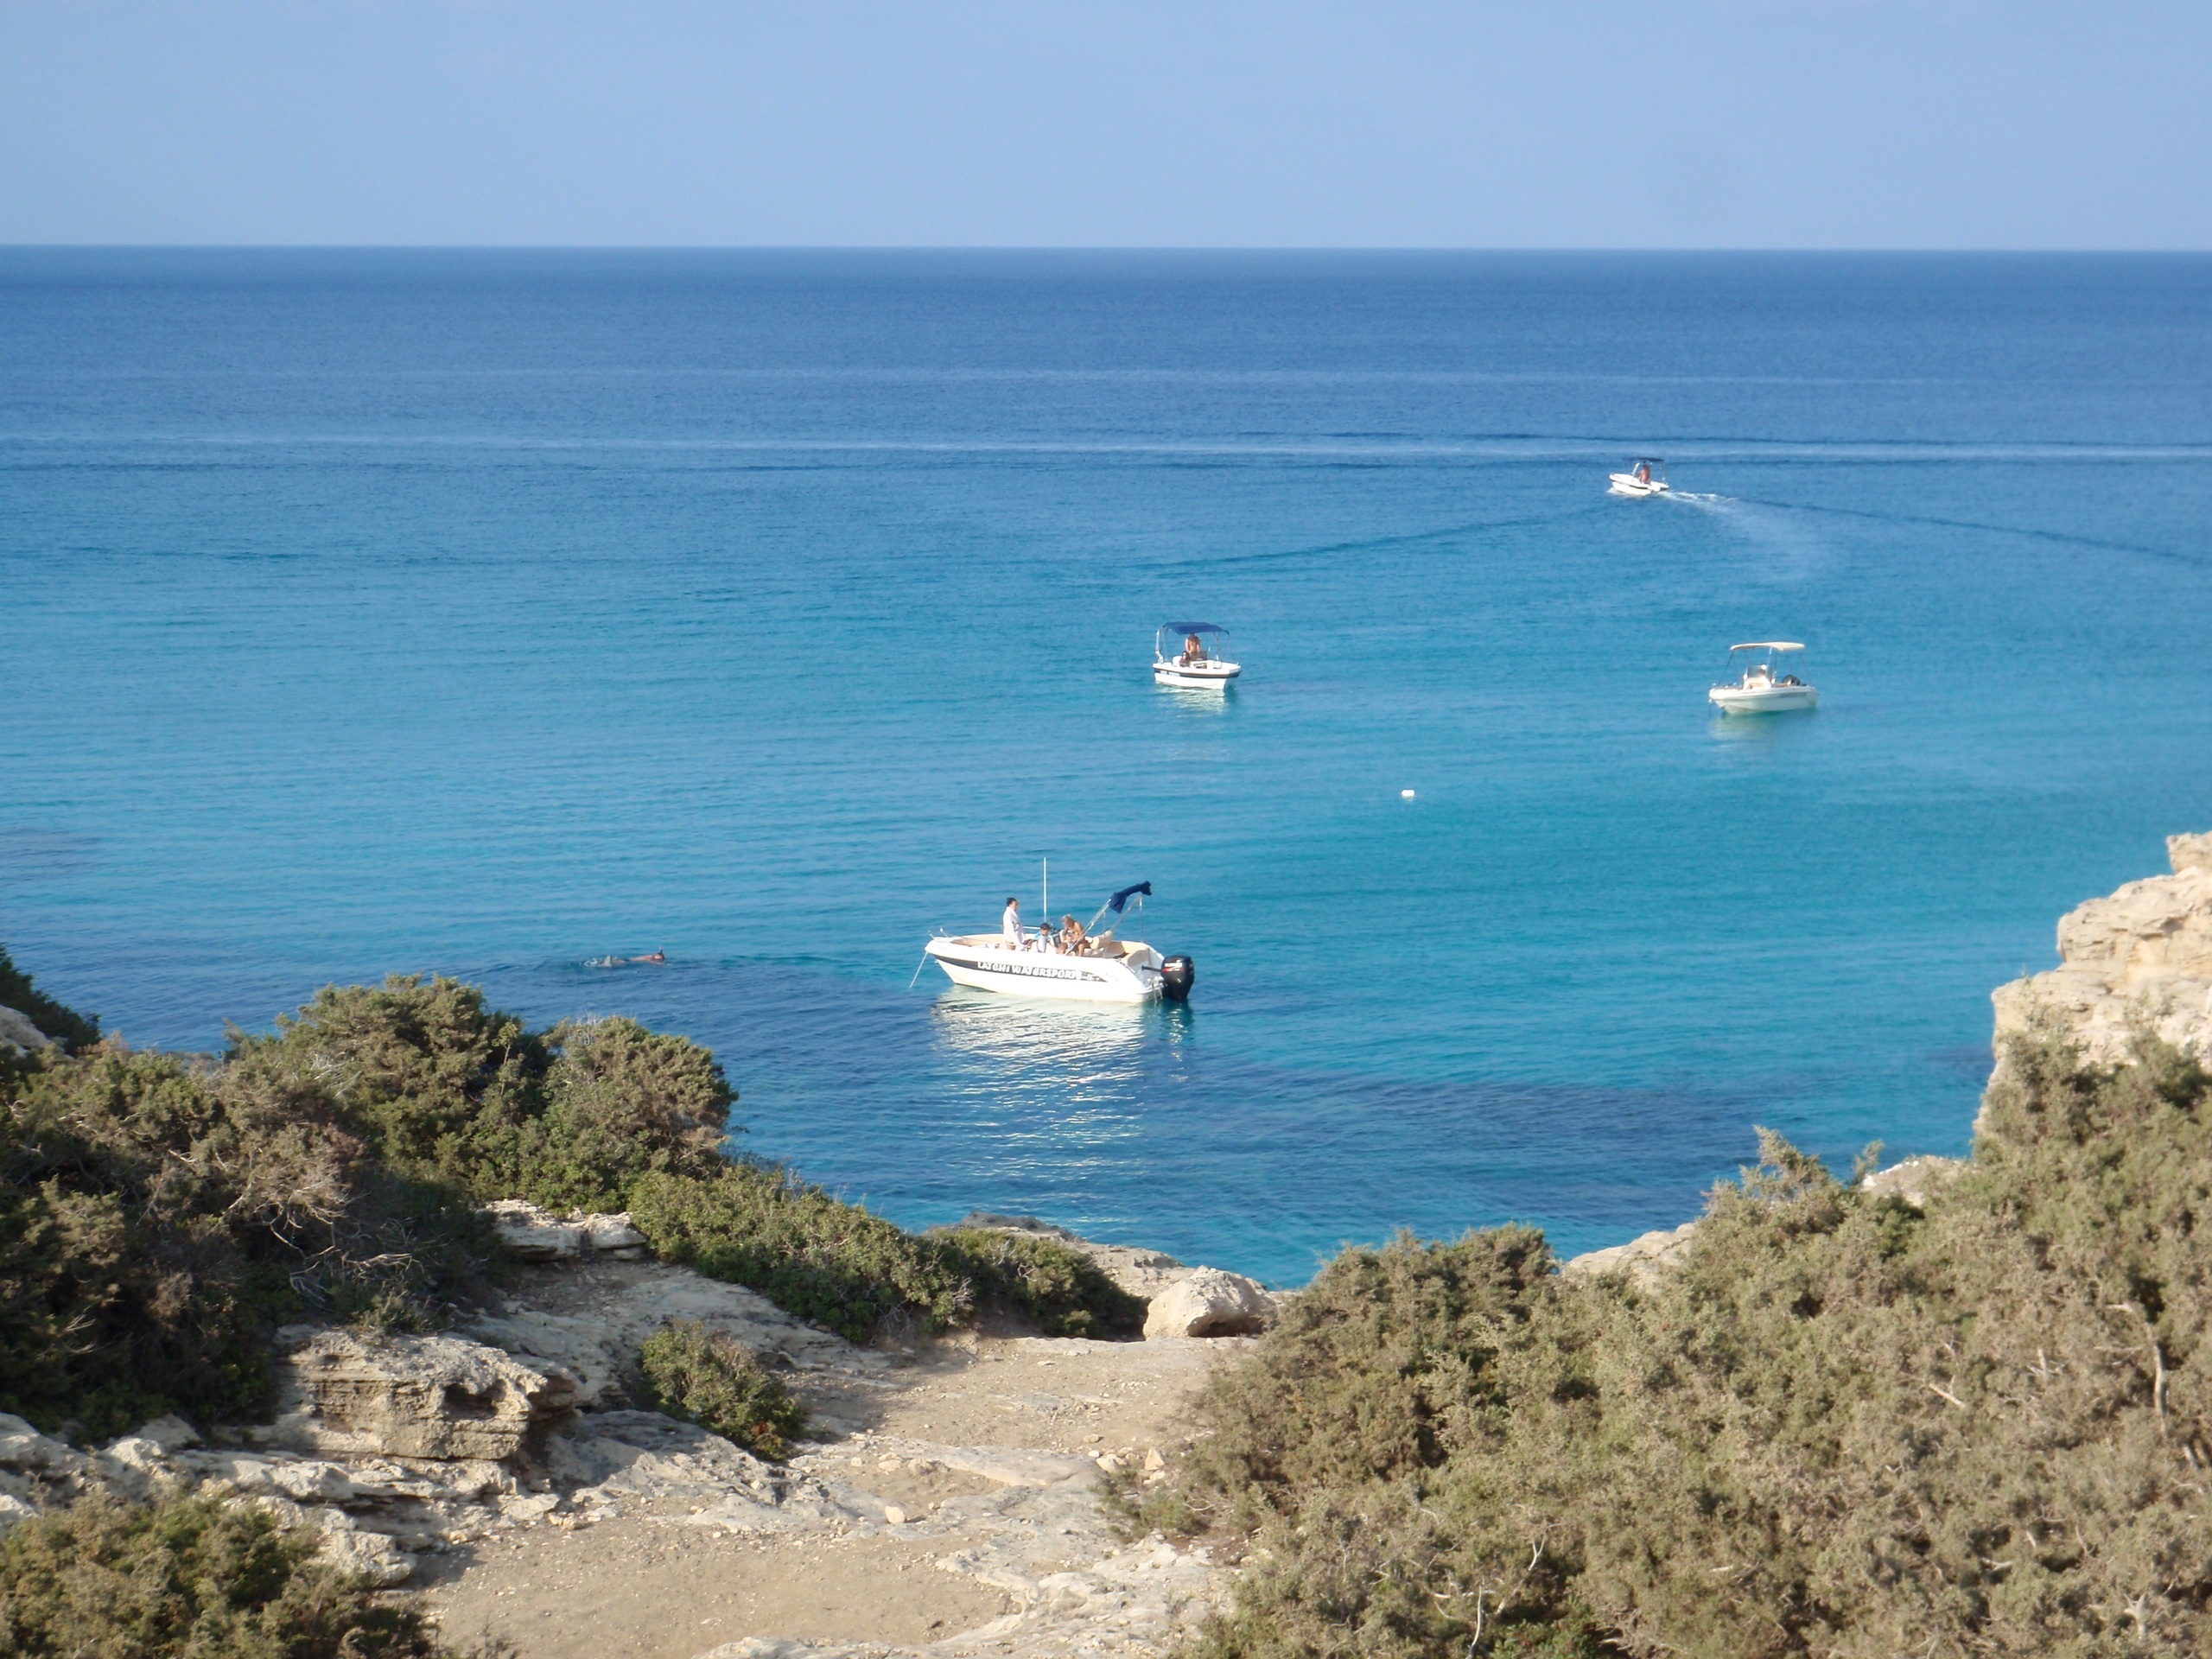
beach, sea, coast, water, nature, outdoor, sand, ocean, horizon, boat, shore, wave, summer, vacation, travel, cliff, cove, relax, paradise, tropical, seascape, holiday, bay, island, blue, tourism, terrain, body of water, ocean wave, cape, islet